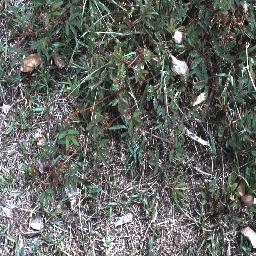
Label: negative